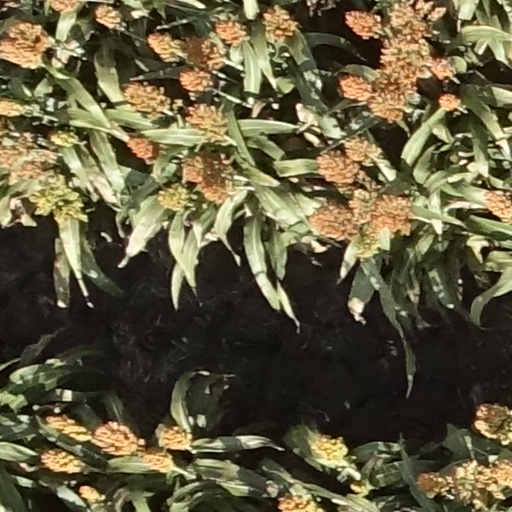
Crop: sorghum